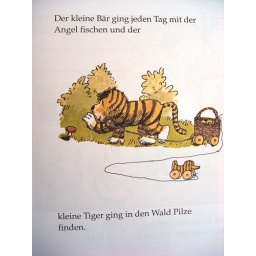
the little bear went fishing every day and the little tiger went collecting mushrooms in the woods..